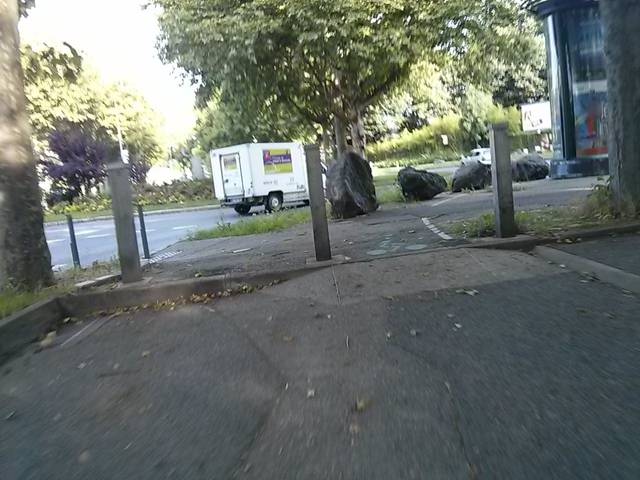
Region: France
Coordinates: 45.449, 4.394